Coenraed Lauwers

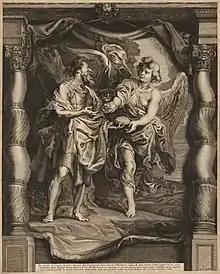
"Elijah fed by an angel", after Rubens

Coenraed Lauwers or Coenraad Lauwers, Latinized as Coenradus Lauwers(1632 in Antwerp – 1685 in Antwerp) was a Flemish engraver, etcher and print seller. He was mainly active as a reproducer of works of leading Antwerp painters.